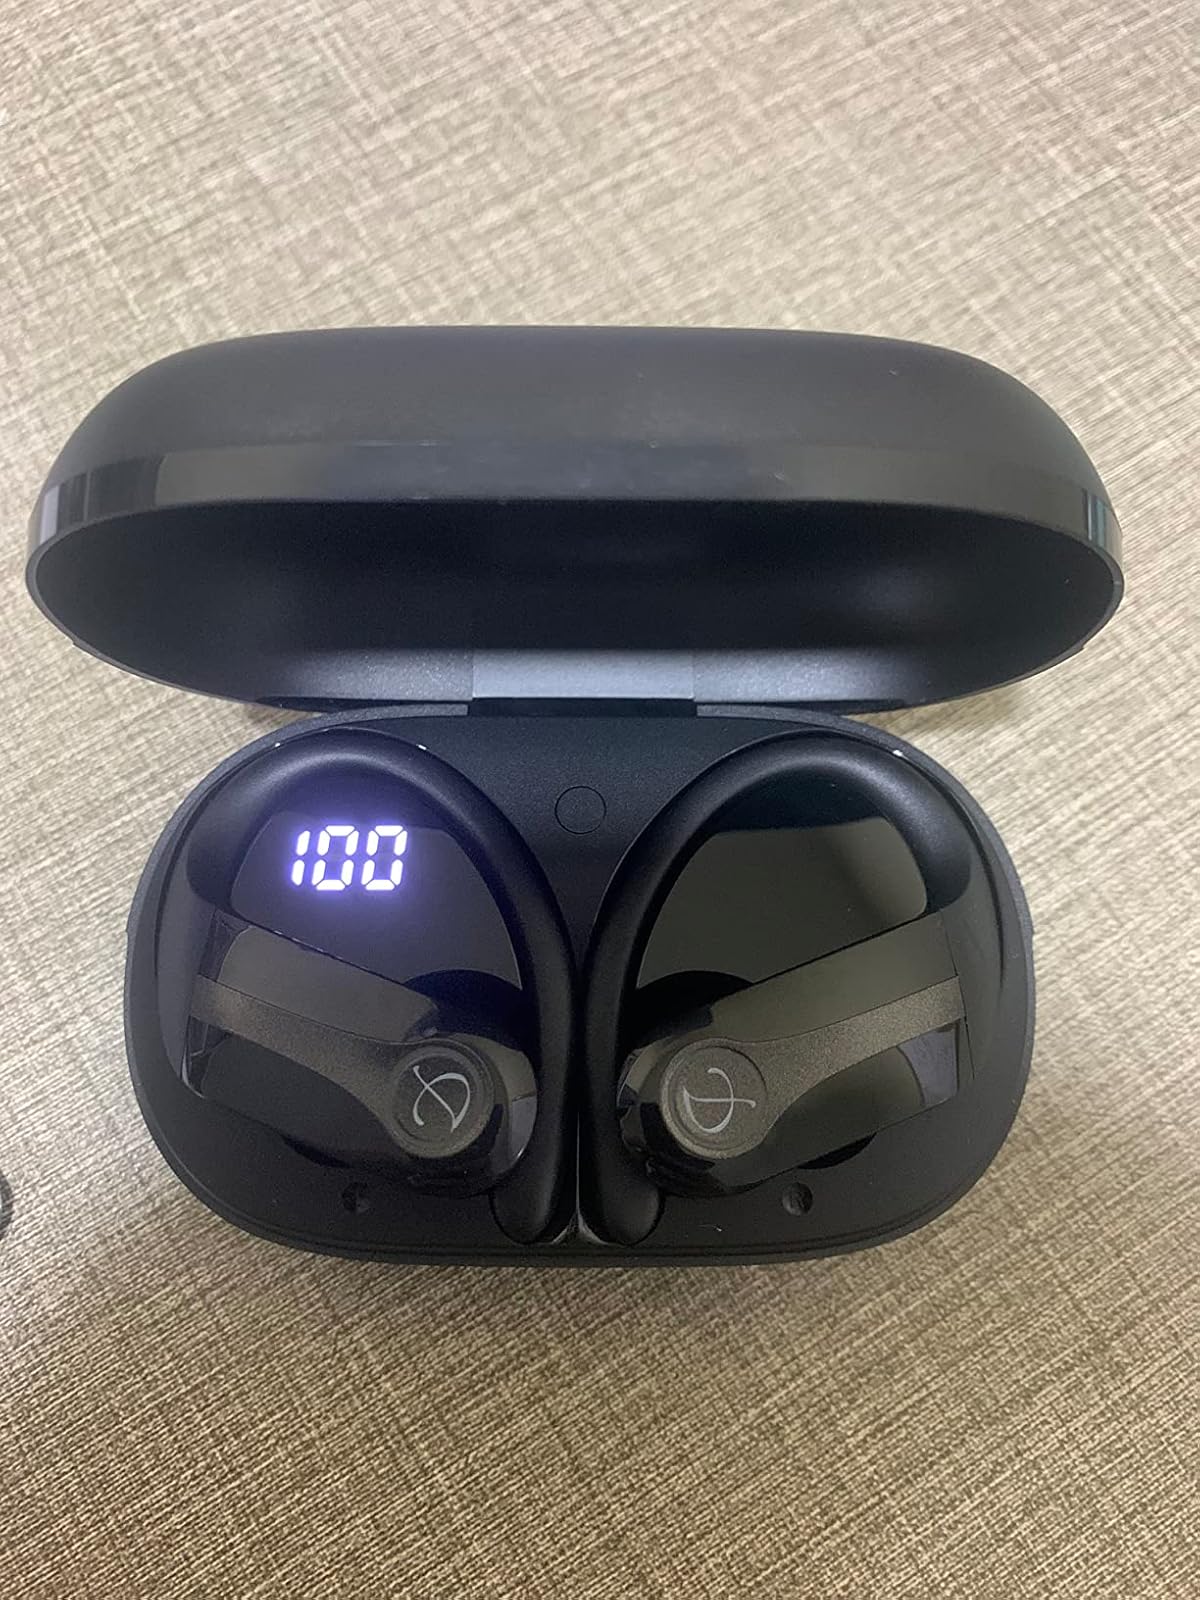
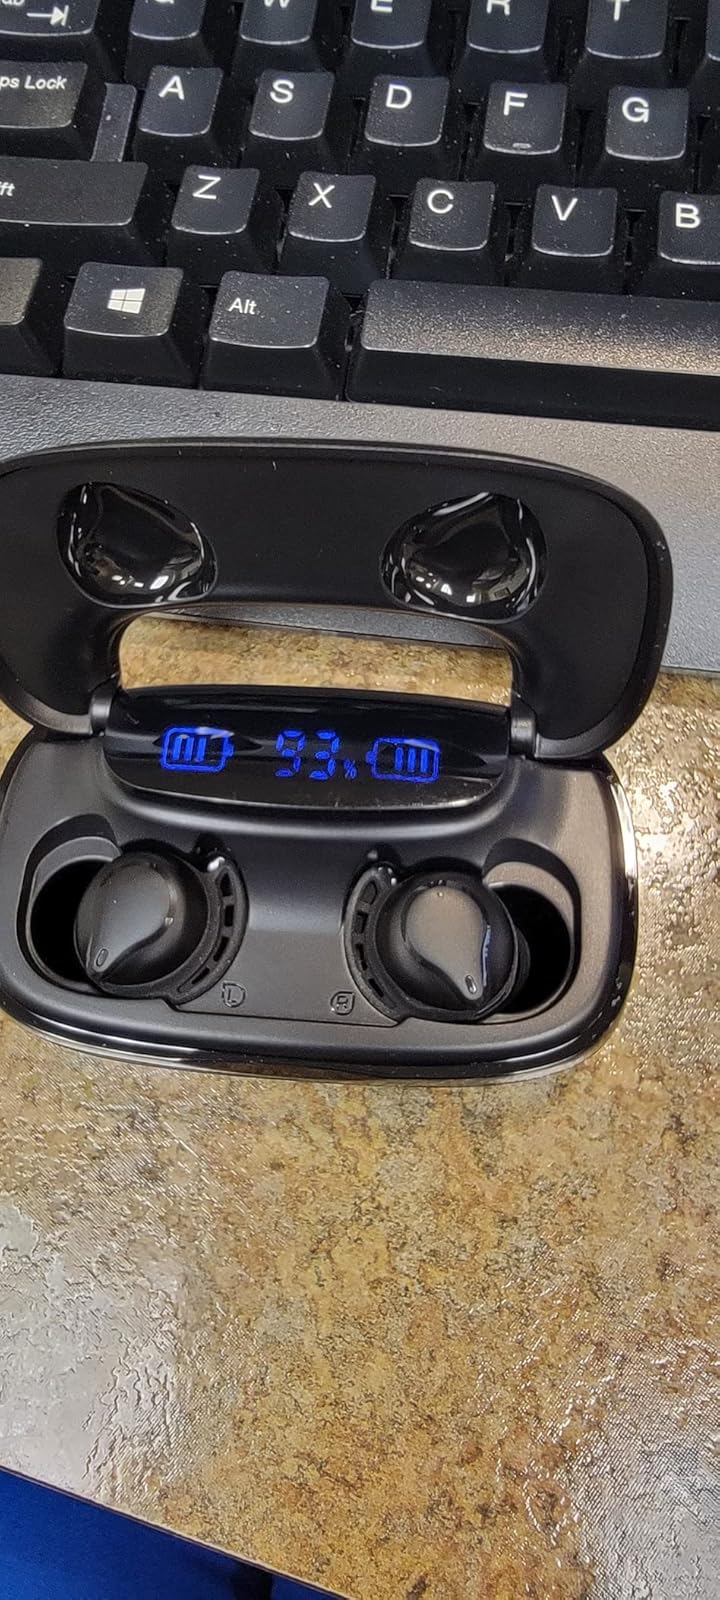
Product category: earbuds
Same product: no